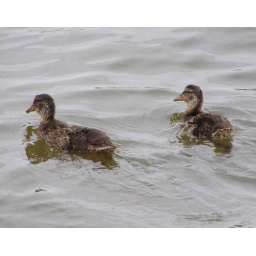
Baby ducks in a lake in Asbury Park, NJ